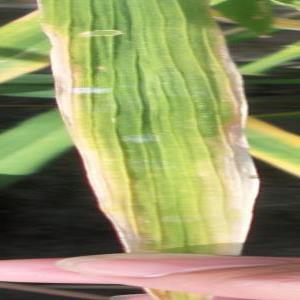
Disease: Bacterialblight